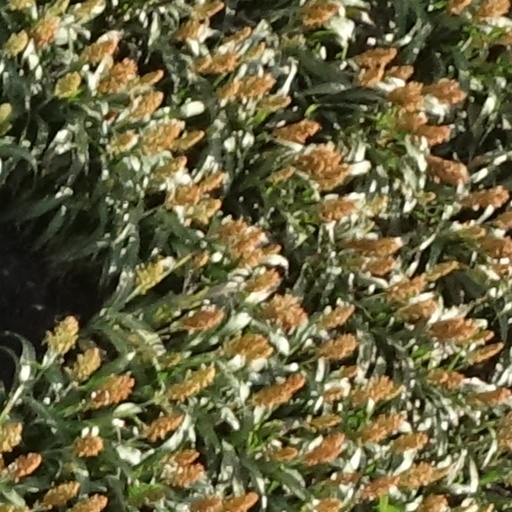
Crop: sorghum